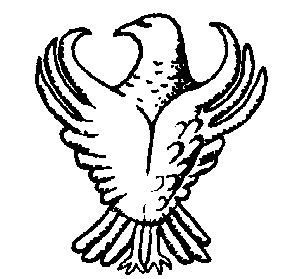
L'Aigle de Sinope, un emblème traditionnel pontique.
Le Pont est une région historique actuellement située dans le territoire de la Turquie et, selon les limites que lui accordent certains, de la Géorgie. Sa ville principale est, historiquement Trabzon, aussi connue sous le nom de Trébizonde ou de Trapézonte, mais Samsun en est aujourd'hui la plus peuplée avec plus de 700 000 habitants. Ce territoire fut colonisé par les Grecs venus d'Ionie dès l'époque archaïque et demeura ainsi un foyer isolé de la culture hellénique sous une forme allogène jusque bien après la conquête turque du milieu du XVᵉ siècle. La région fut le centre de deux puissants États au cours de l'histoire : le Royaume du Pont et l'Empire de Trébizonde. Malgré un intense processus de turquisation depuis l'instauration de la république en Turquie par Mustafa Kemal Atatürk, cette région peut encore être considérée aujourd'hui comme le territoire au particularisme le plus marqué du pays, après le Kurdistan.